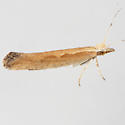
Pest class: diamondback_moth